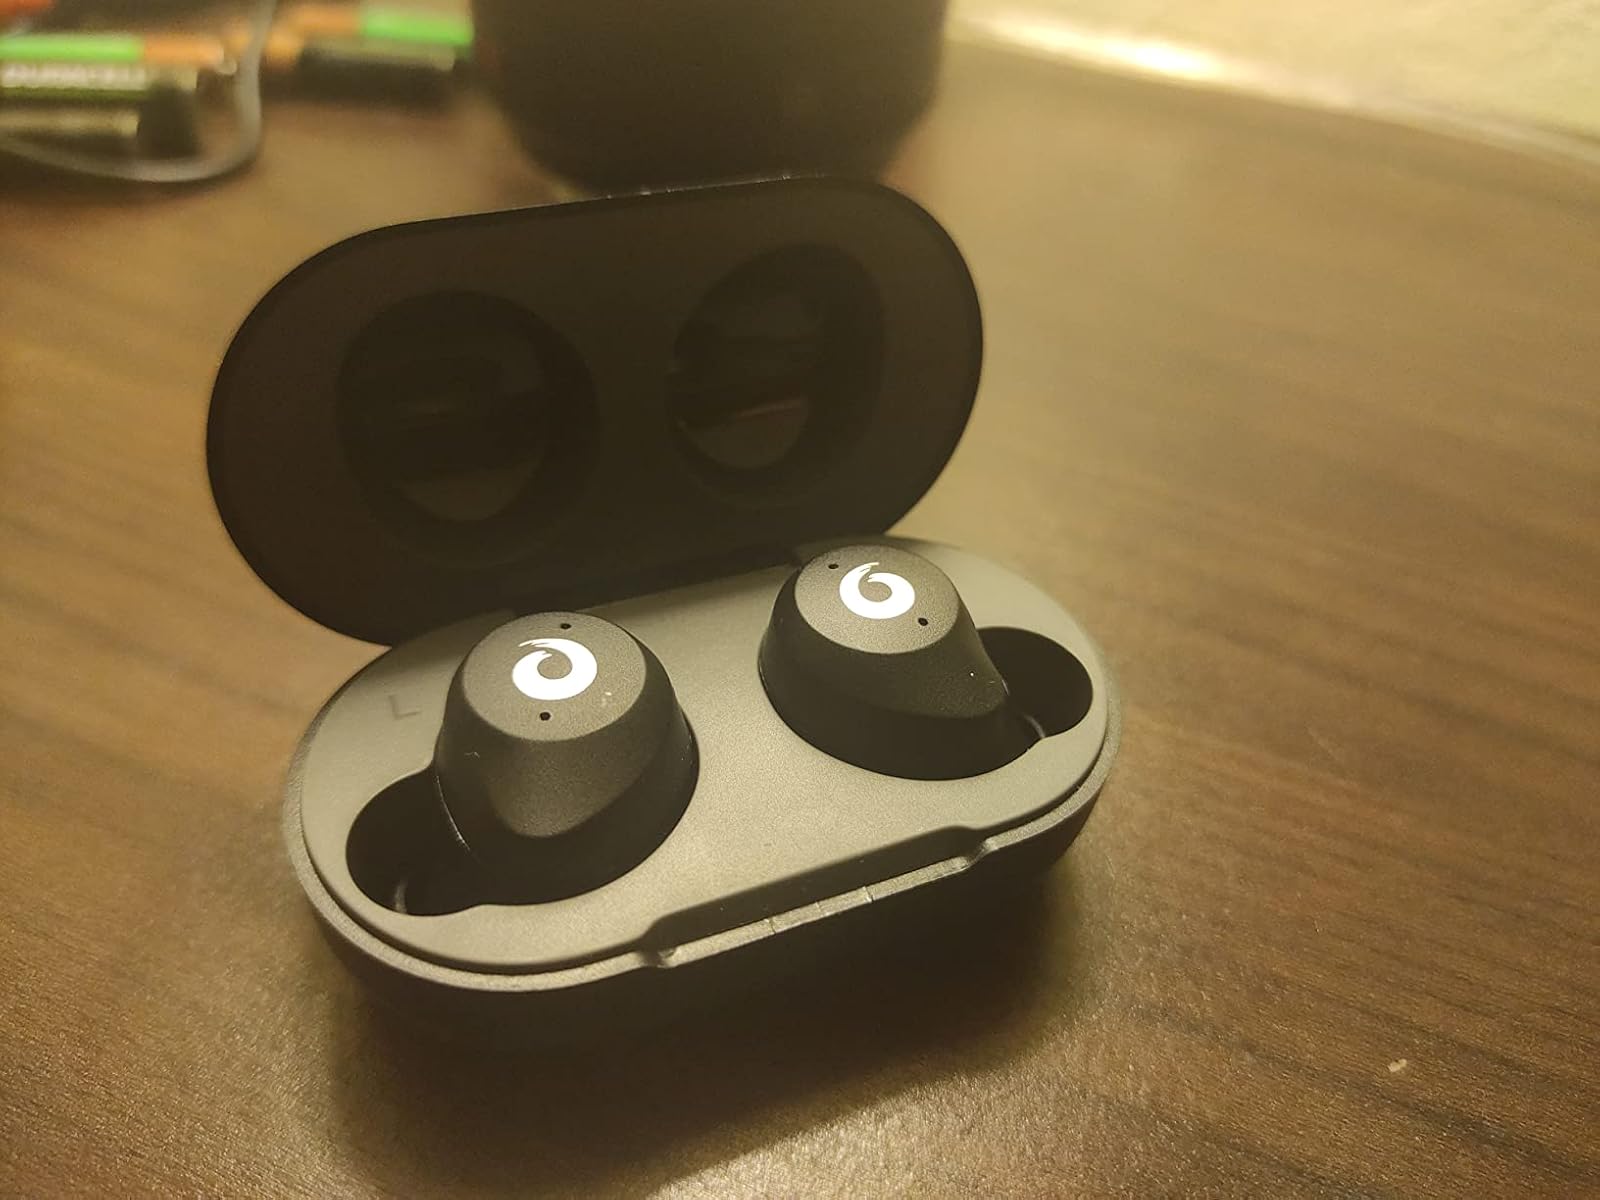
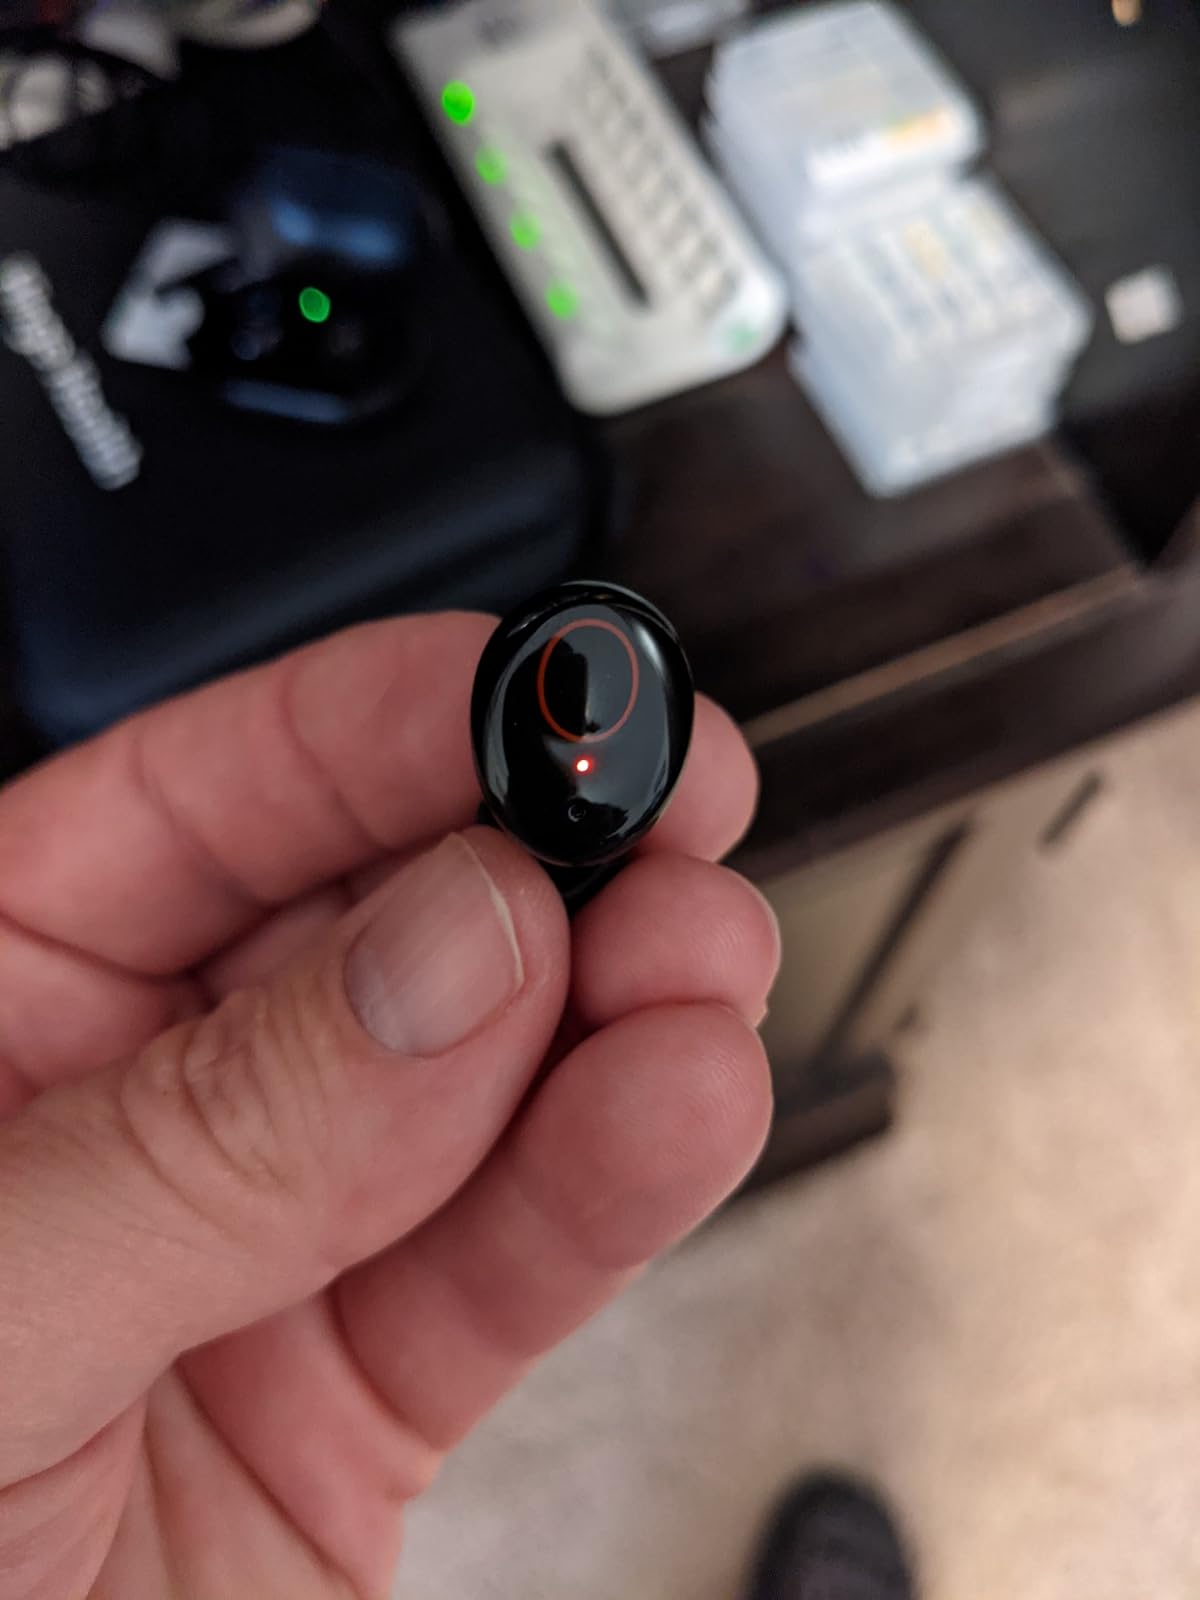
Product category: earbuds
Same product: no